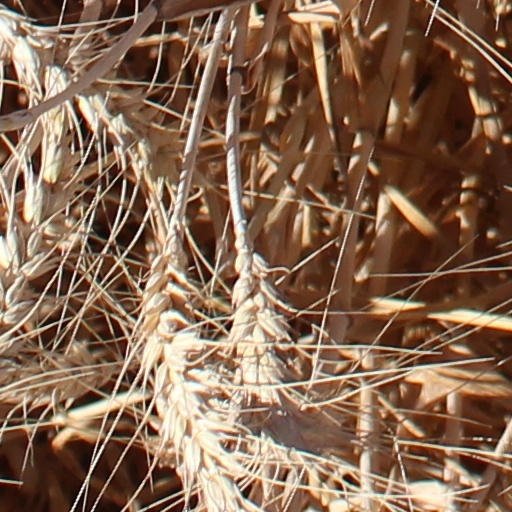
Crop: wheat